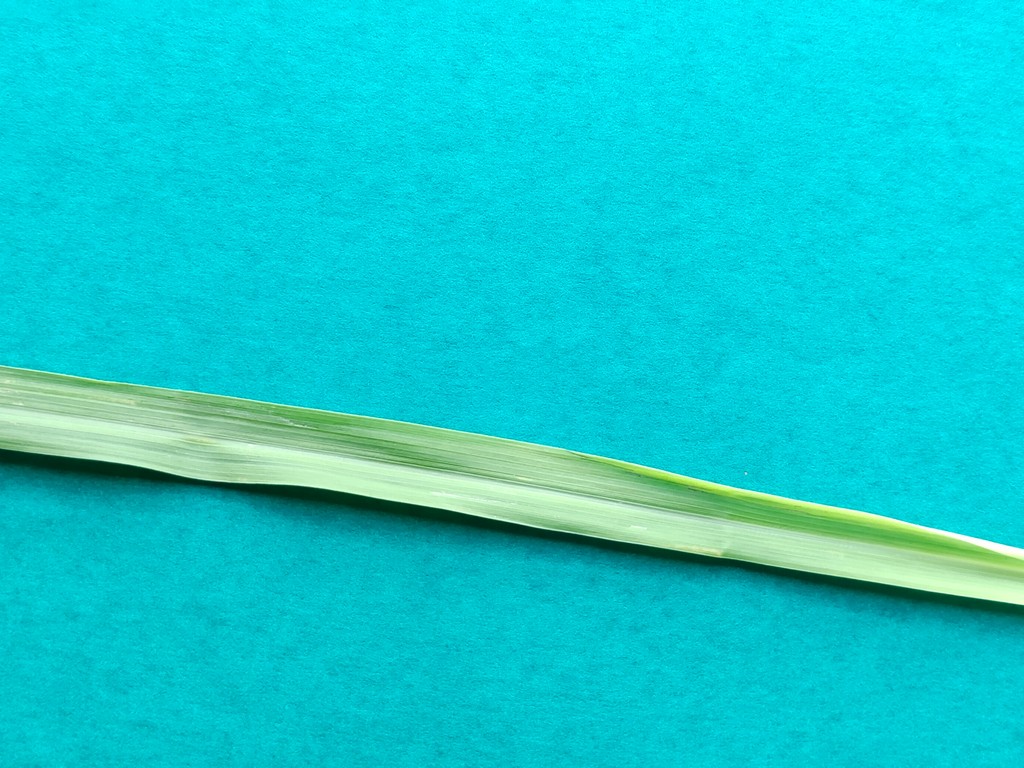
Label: Healthy